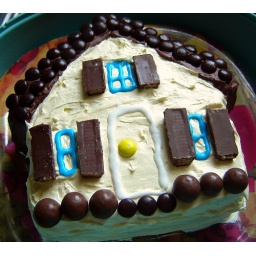
A house cake pan by Wilton was used. The pan can be used to make a holiday cake as well.